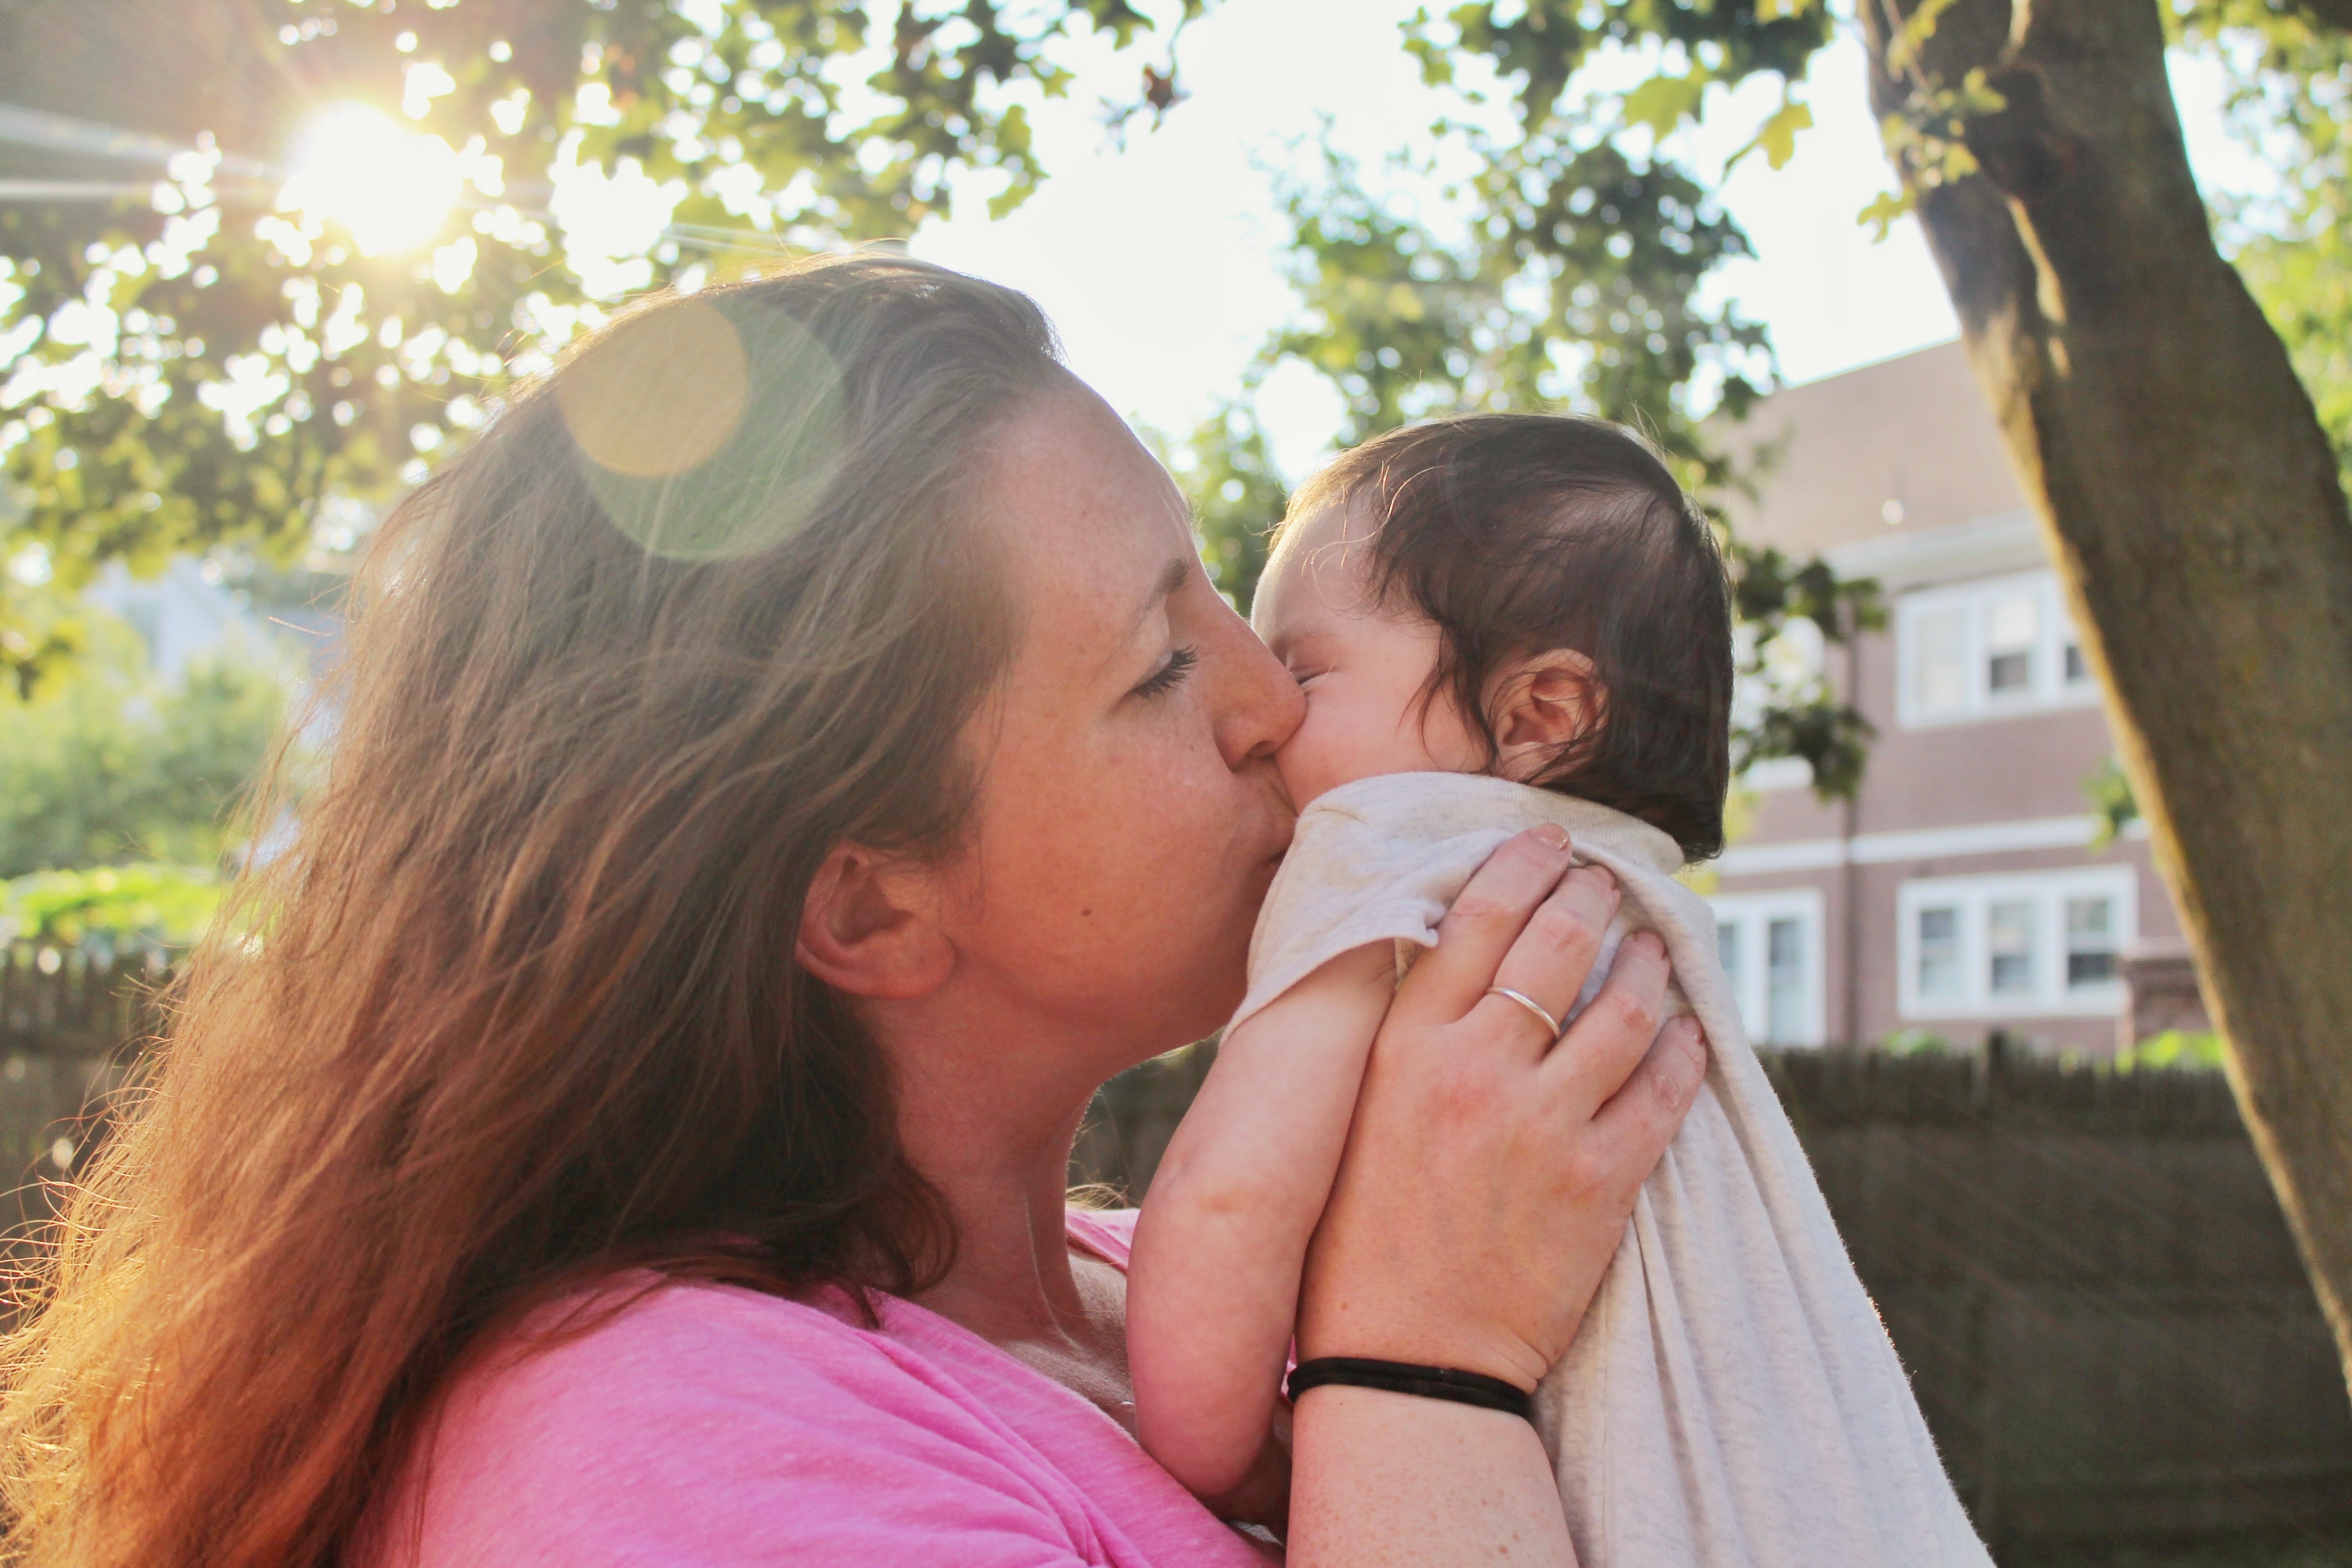
person, people, woman, kiss, romance, bride, ceremony, interaction